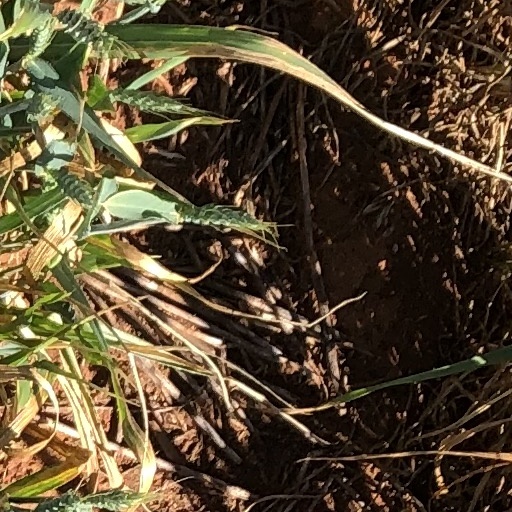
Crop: wheat